Jodi Nunnari

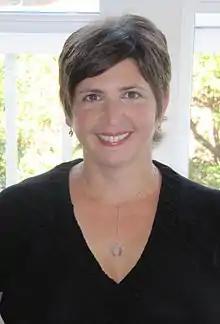

Jodi Nunnari is an American cell biologist and pioneer in the field of mitochondrial biology. She is currently the director of the Bay Area Institute of Science, a founding principal investigator at the biotechnology company Altos Labs, and director of its Bay Area Institute of Science. She is a distinguished professor emerita and former chair of the Department of Molecular and Cellular Biology at the University of California, Davis while also serving as the editor-in-chief of the "Journal of Cell Biology". Nunnari served as president of the American Society for Cell Biology in 2018.